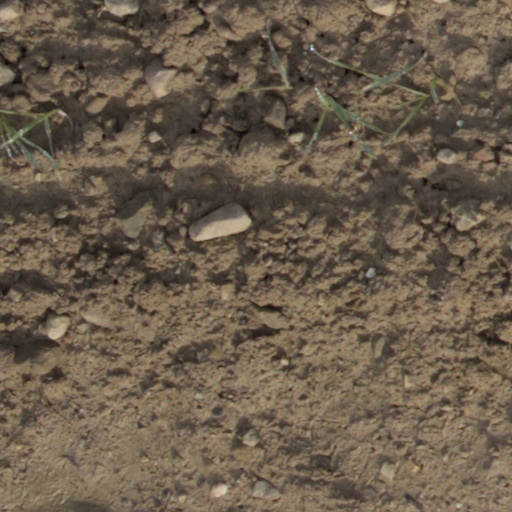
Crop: wheat